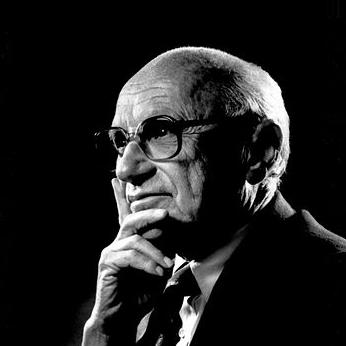
Age: 91